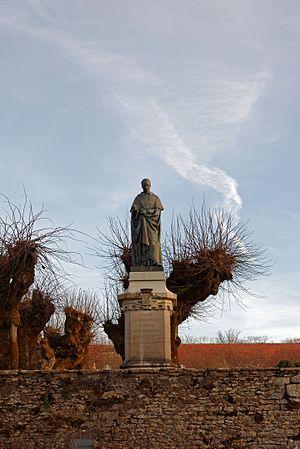
Statue du père Lacordaire à Flavigny-sur-Ozerain (Côte d'Or, Bourgogne-Franche-Comté, France).
Louis Coache, né le 10 mars 1920 à Ressons-sur-Matz et mort le 21 août 1994 à Beaumont-Pied-de-Bœuf, est un prêtre catholique français. Curé de campagne, ardemment opposé aux réformes liées au concile Vatican II, il fonde Le Combat pour la foi et se rapproche de Mᵍʳ Lefebvre, dont il devient l'un des plus fervents fidèles. Adepte des coups d'éclat, il participe notamment à la prise de Saint-Nicolas-du-Chardonnet en 1977. Initiateur de nombreux pèlerinages, il est également le fondateur d'un couvent et d'un séminaire éphémère à Flavigny-sur-Ozerain, puis d'une petite communauté bénédictine dans un petit village de Mayenne.
Flavigny-sur-Ozerain est une commune française située dans le département de la Côte-d'Or en région Bourgogne-Franche-Comté. Les habitants et habitantes sont appelés les Flavigniens et Flavigniennes.